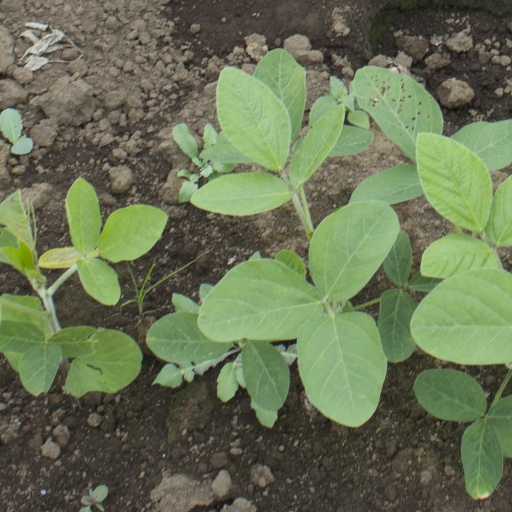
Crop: soybean